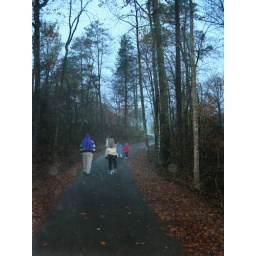
There is something about walking in a cool misty forest that can evoke emotions and mystery